Savona, British Columbia

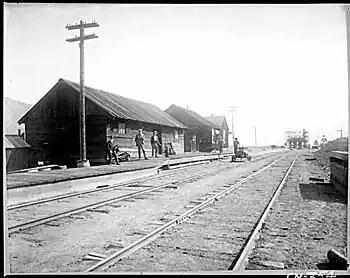
CP Station and unfinished water tower, Savona, 1885

Andrew Onderdonk was awarded the government contracts for Emory Bar–Savona in 1880 and Port Moody–Emory Bar in 1882 and the CP contract for Savona–Craigellachie in 1884 (although the location of the latter would depend upon where the two advancing rail heads met).